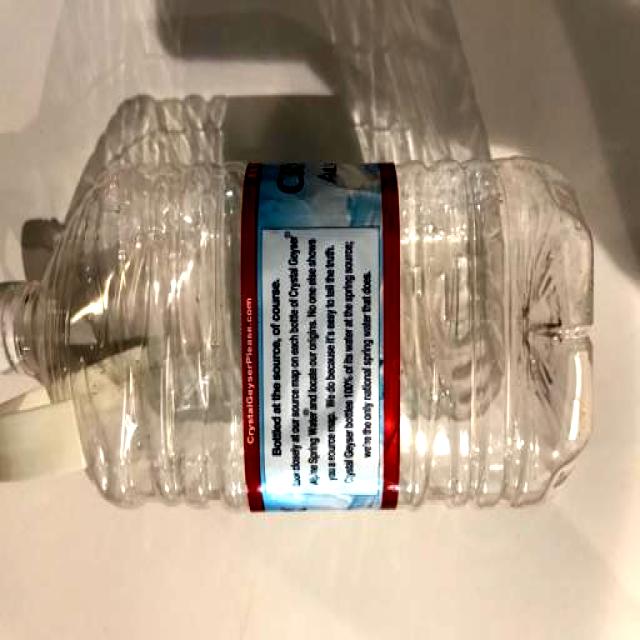
Label: Plastic